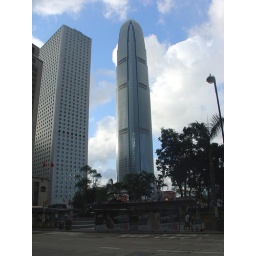
A view of the 1,364.2 ft - 88 floor 2 IFC building in Hong Kong.